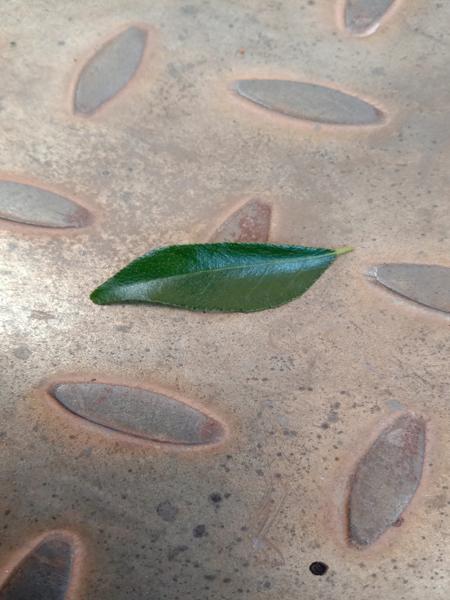
Plant: Curry